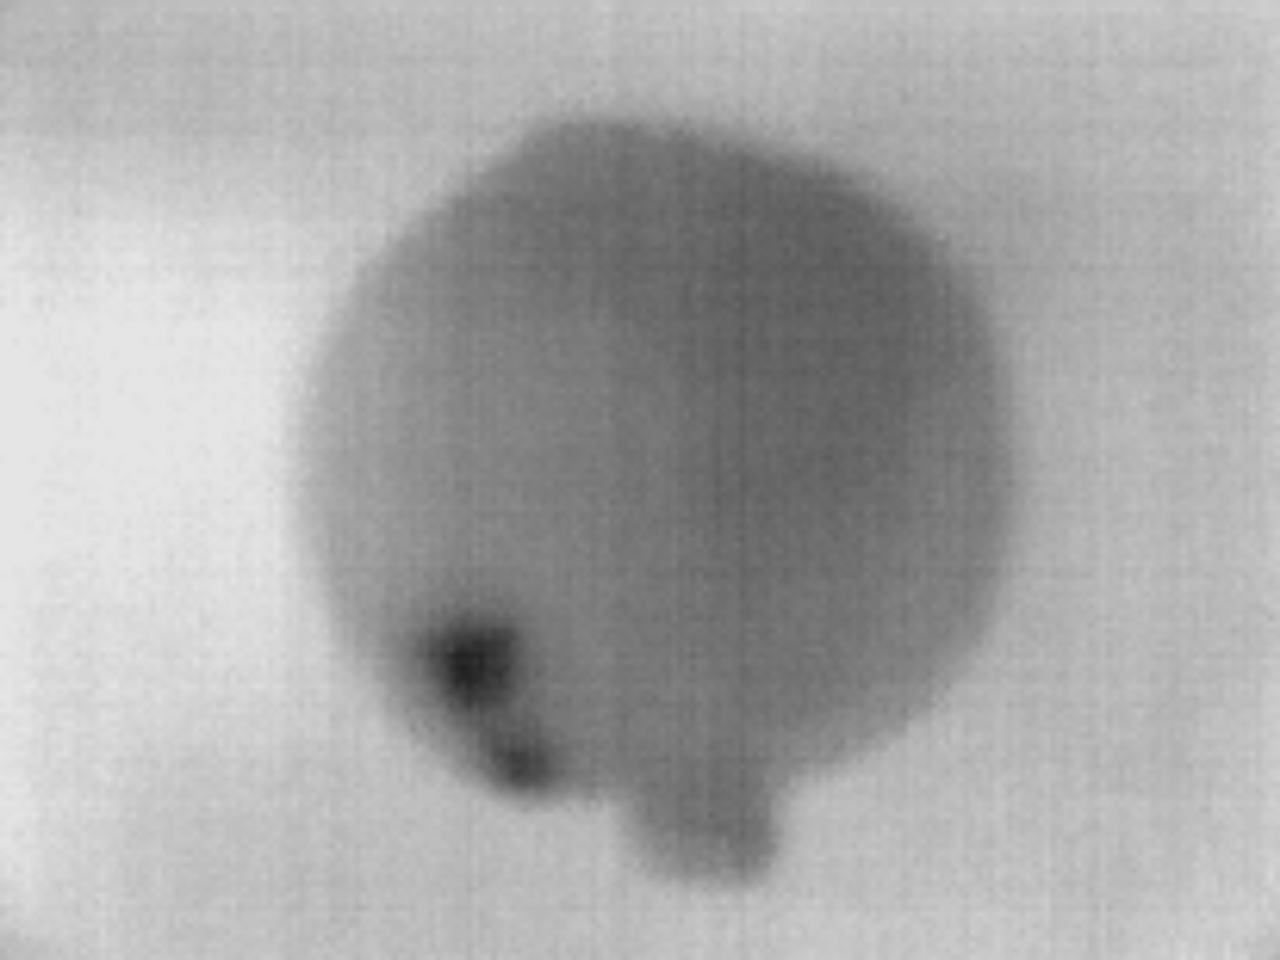
Label: Minor Defect